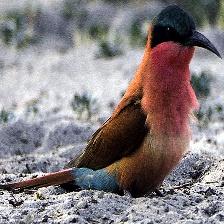
Species: CARMINE BEE-EATER
Scientific name: MEROPS NUBICOIDES
ImageNet parent category: bee_eater